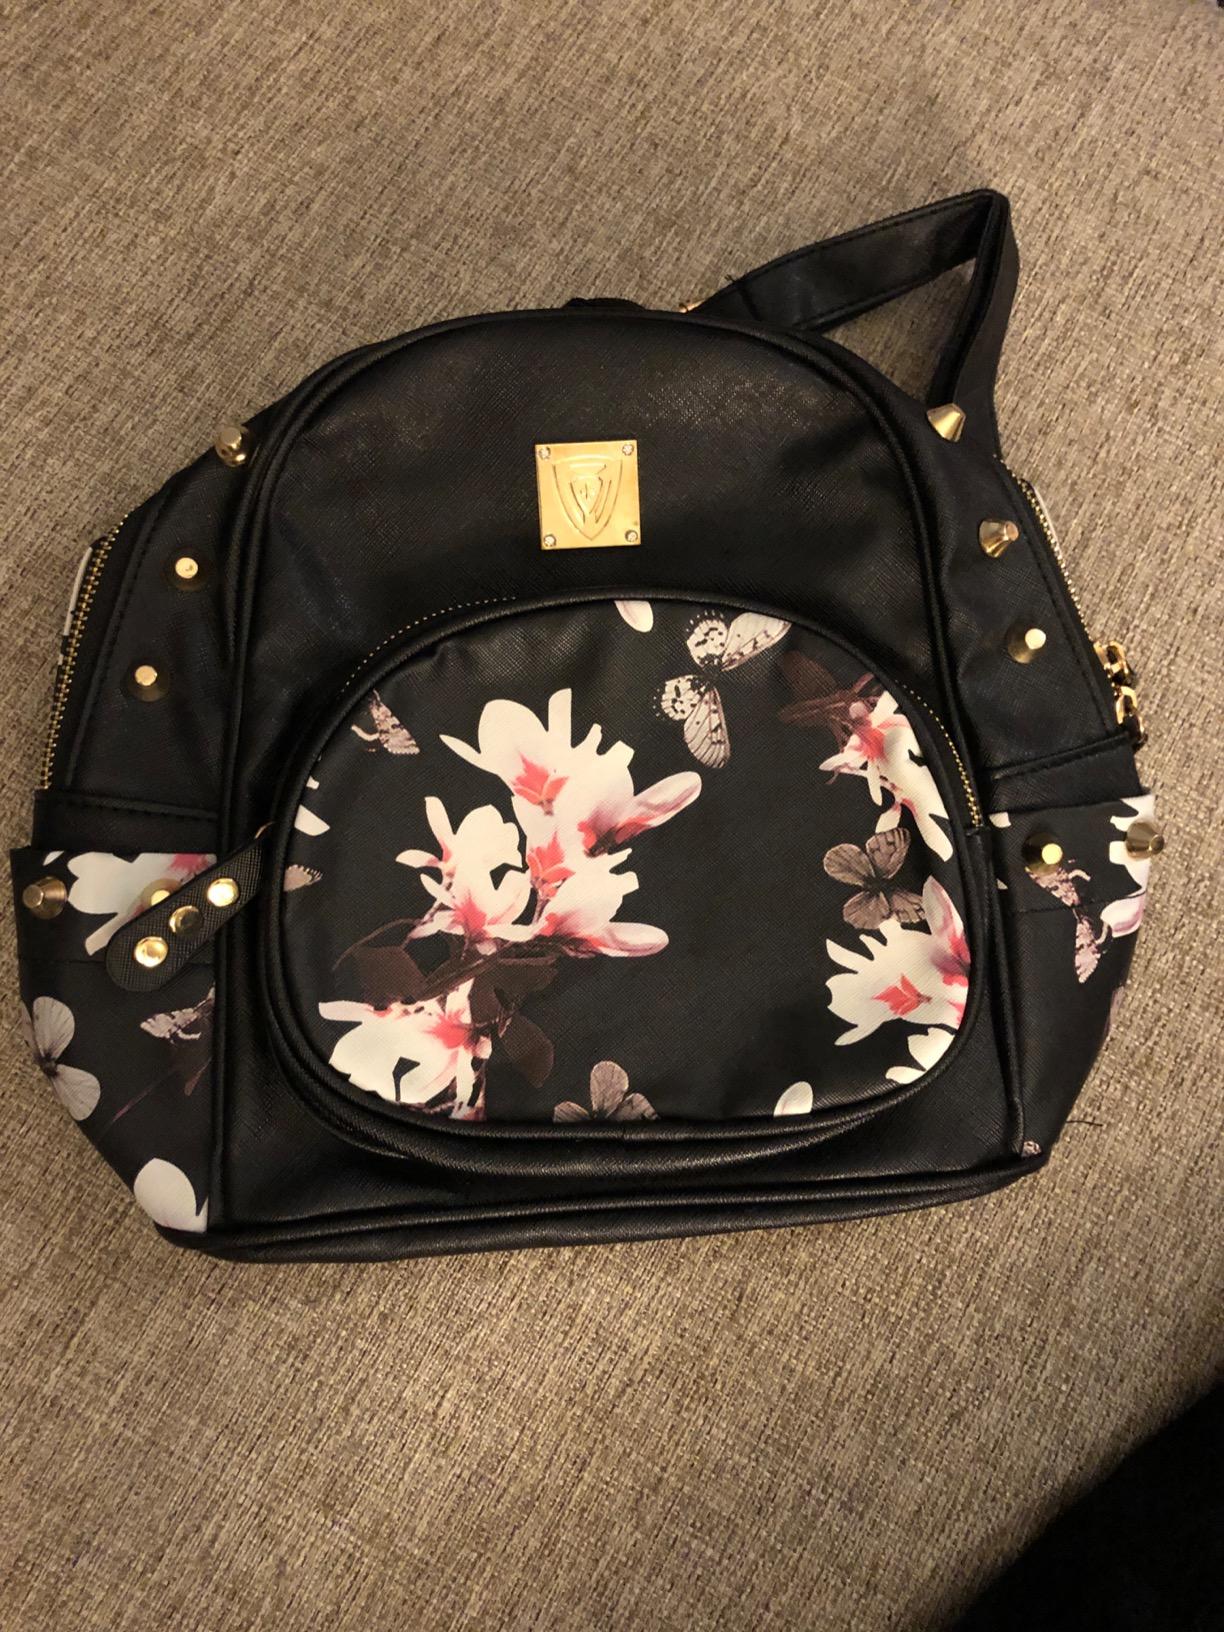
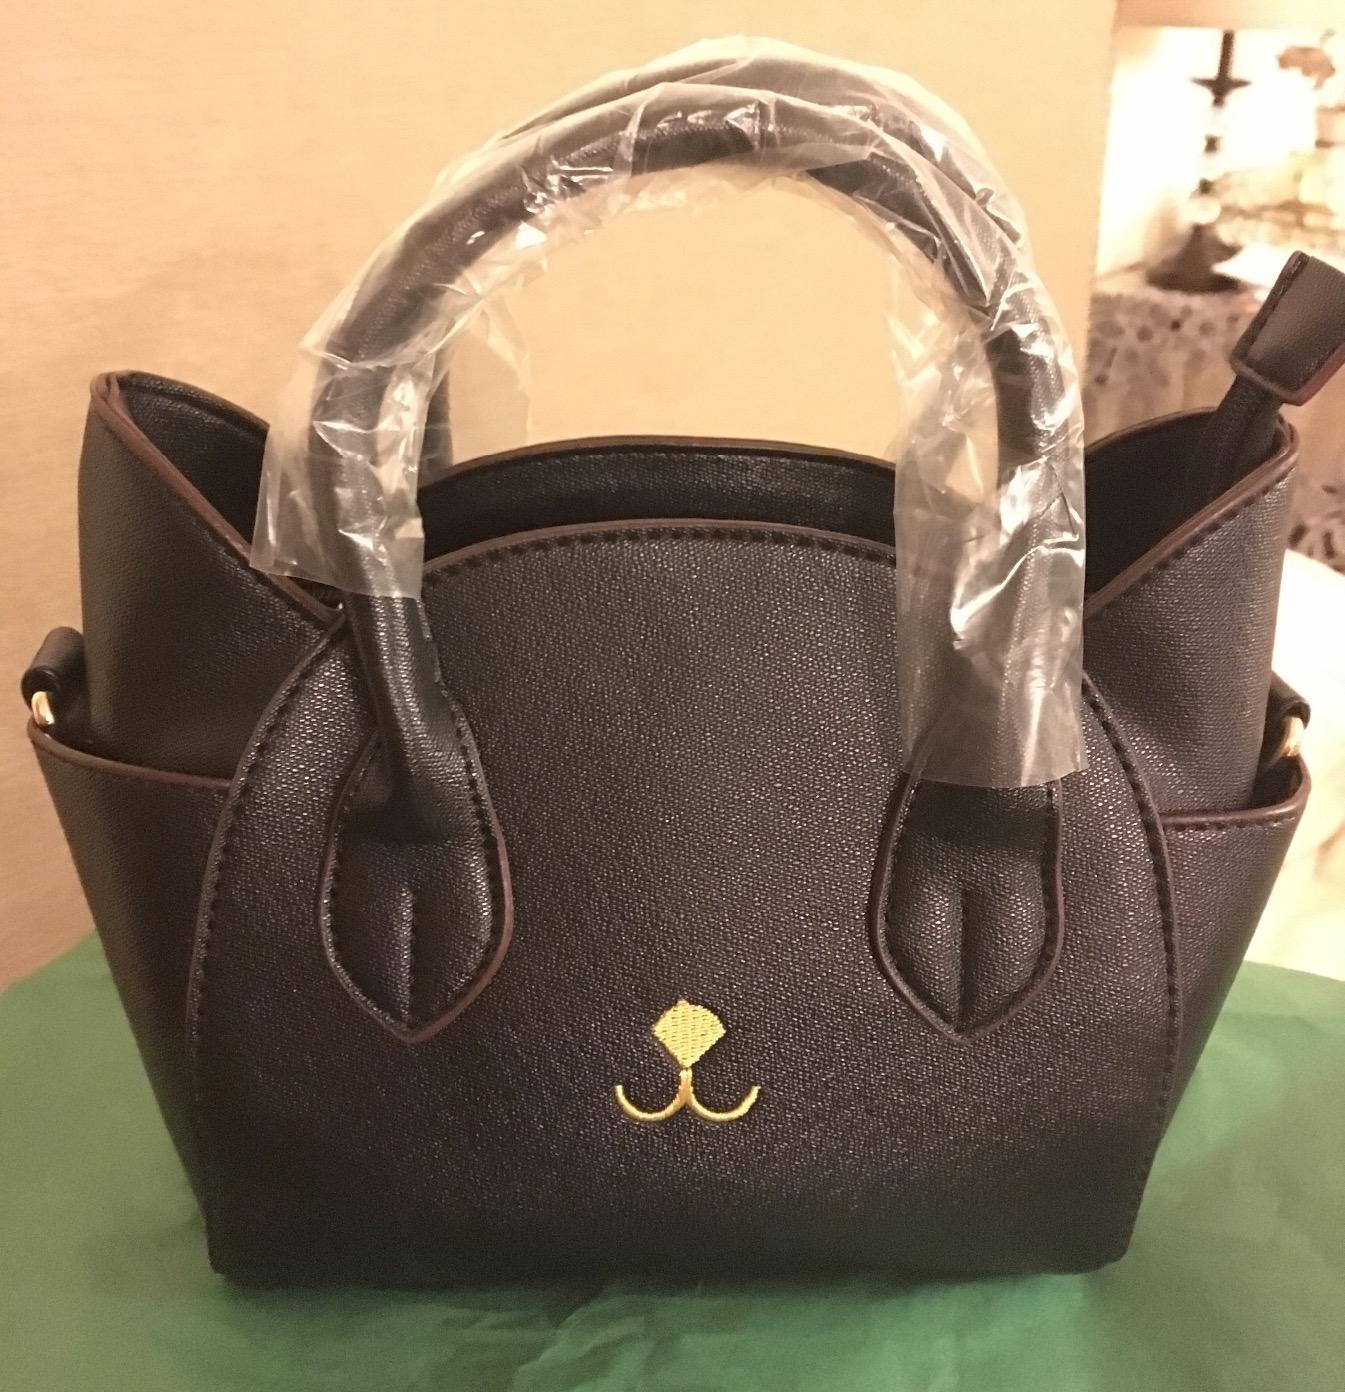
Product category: accessories_handbag
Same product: no